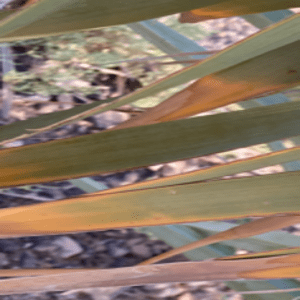
Label: Magnesium Deficiency